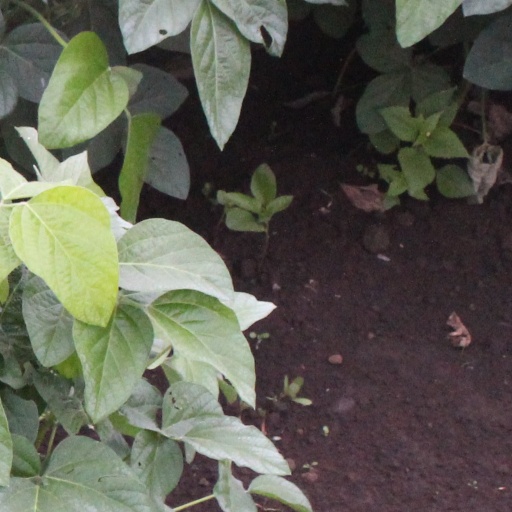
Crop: soybean